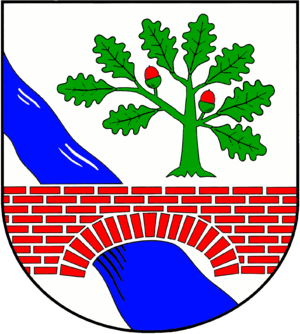
Klein Gladebrügge est une commune allemande du Schleswig-Holstein, située dans l'arrondissement de Segeberg, immédiatement au sud de la ville de Bad Segeberg. Klein Gladebrügge est l'une des 27 communes de l'Amt Trave-Land dont le siège est à Bad Segeberg.